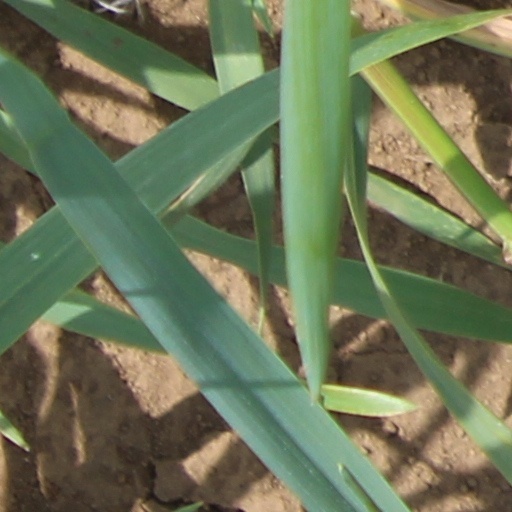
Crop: wheat